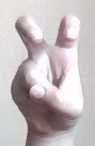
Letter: toot